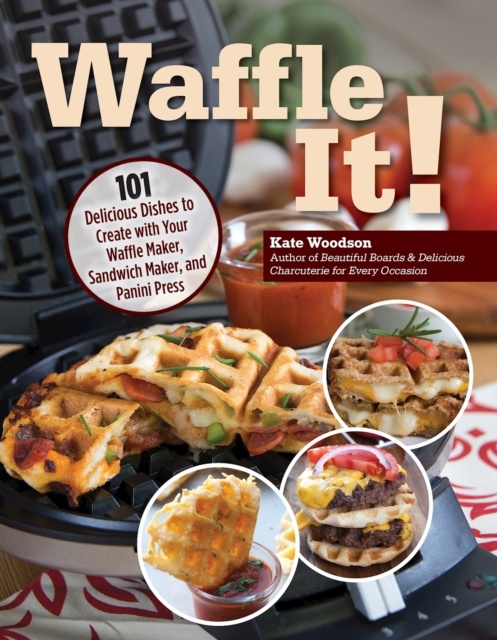
Waffle It!: 101 Delicious Dishes to Create with Your Waffle Maker, Sandwich Maker, and Panini Press
This cookbook offers 101 creative recipes for making delicious meals in a waffle iron, including sweet and savory options like carrot cake, crab cakes, omelets, and cheeseburgers. It also includes recipes for four dipping sauces. Format : Paperback / softback Length : 128 pages Publication date : 07 November 2023 Publisher : Fox Chapel Publishing Waffle irons are versatile kitchen appliances that can be used to create a wide range of delicious and innovative dishes beyond just waffles. With this comprehensive cookbook, you'll unlock a world of endless possibilities, from sweet and savory creations to cheesy omelets, burgers, apple tarts, and so much more. The recipes featured in this cookbook are designed to showcase the versatility of the waffle iron, and they include everything from classic breakfast favorites to gourmet dinner options. You'll discover how to make carrot cake waffles, crab cakes, and even cheesy omelets using your waffle iron, all with simple and easy-to-follow instructions. In addition to the mouthwatering recipes, this cookbook also includes four versatile dipping sauces that are perfect for pairing with your waffle creations. From sweet and tangy honey mustard to spicy sriracha mayo, these sauces will take your dishes to the next level of flavor. One of the great things about using a waffle iron for cooking is that the dishes are quick and easy to prepare. Most recipes only take a few minutes to cook, making them ideal for camping trips, quick breakfasts, or feeding a crowd on a busy day. The waffle iron's compact size and heat distribution ensure that your dishes are cooked evenly and consistently every time. Whether you're a seasoned chef or just starting in the kitchen, this cookbook is sure to inspire you with its endless possibilities and creative recipes. So why wait? Get your waffle iron ready and start creating delicious and innovative dishes today! Weight : 376g Dimension : 178 x 229 x 10 (mm) ISBN-13 : 9781497103917
Brand: Kate Woodson
Category: Home & Garden > Kitchen & Dining > Kitchen Appliance Accessories > Waffle Iron Accessories